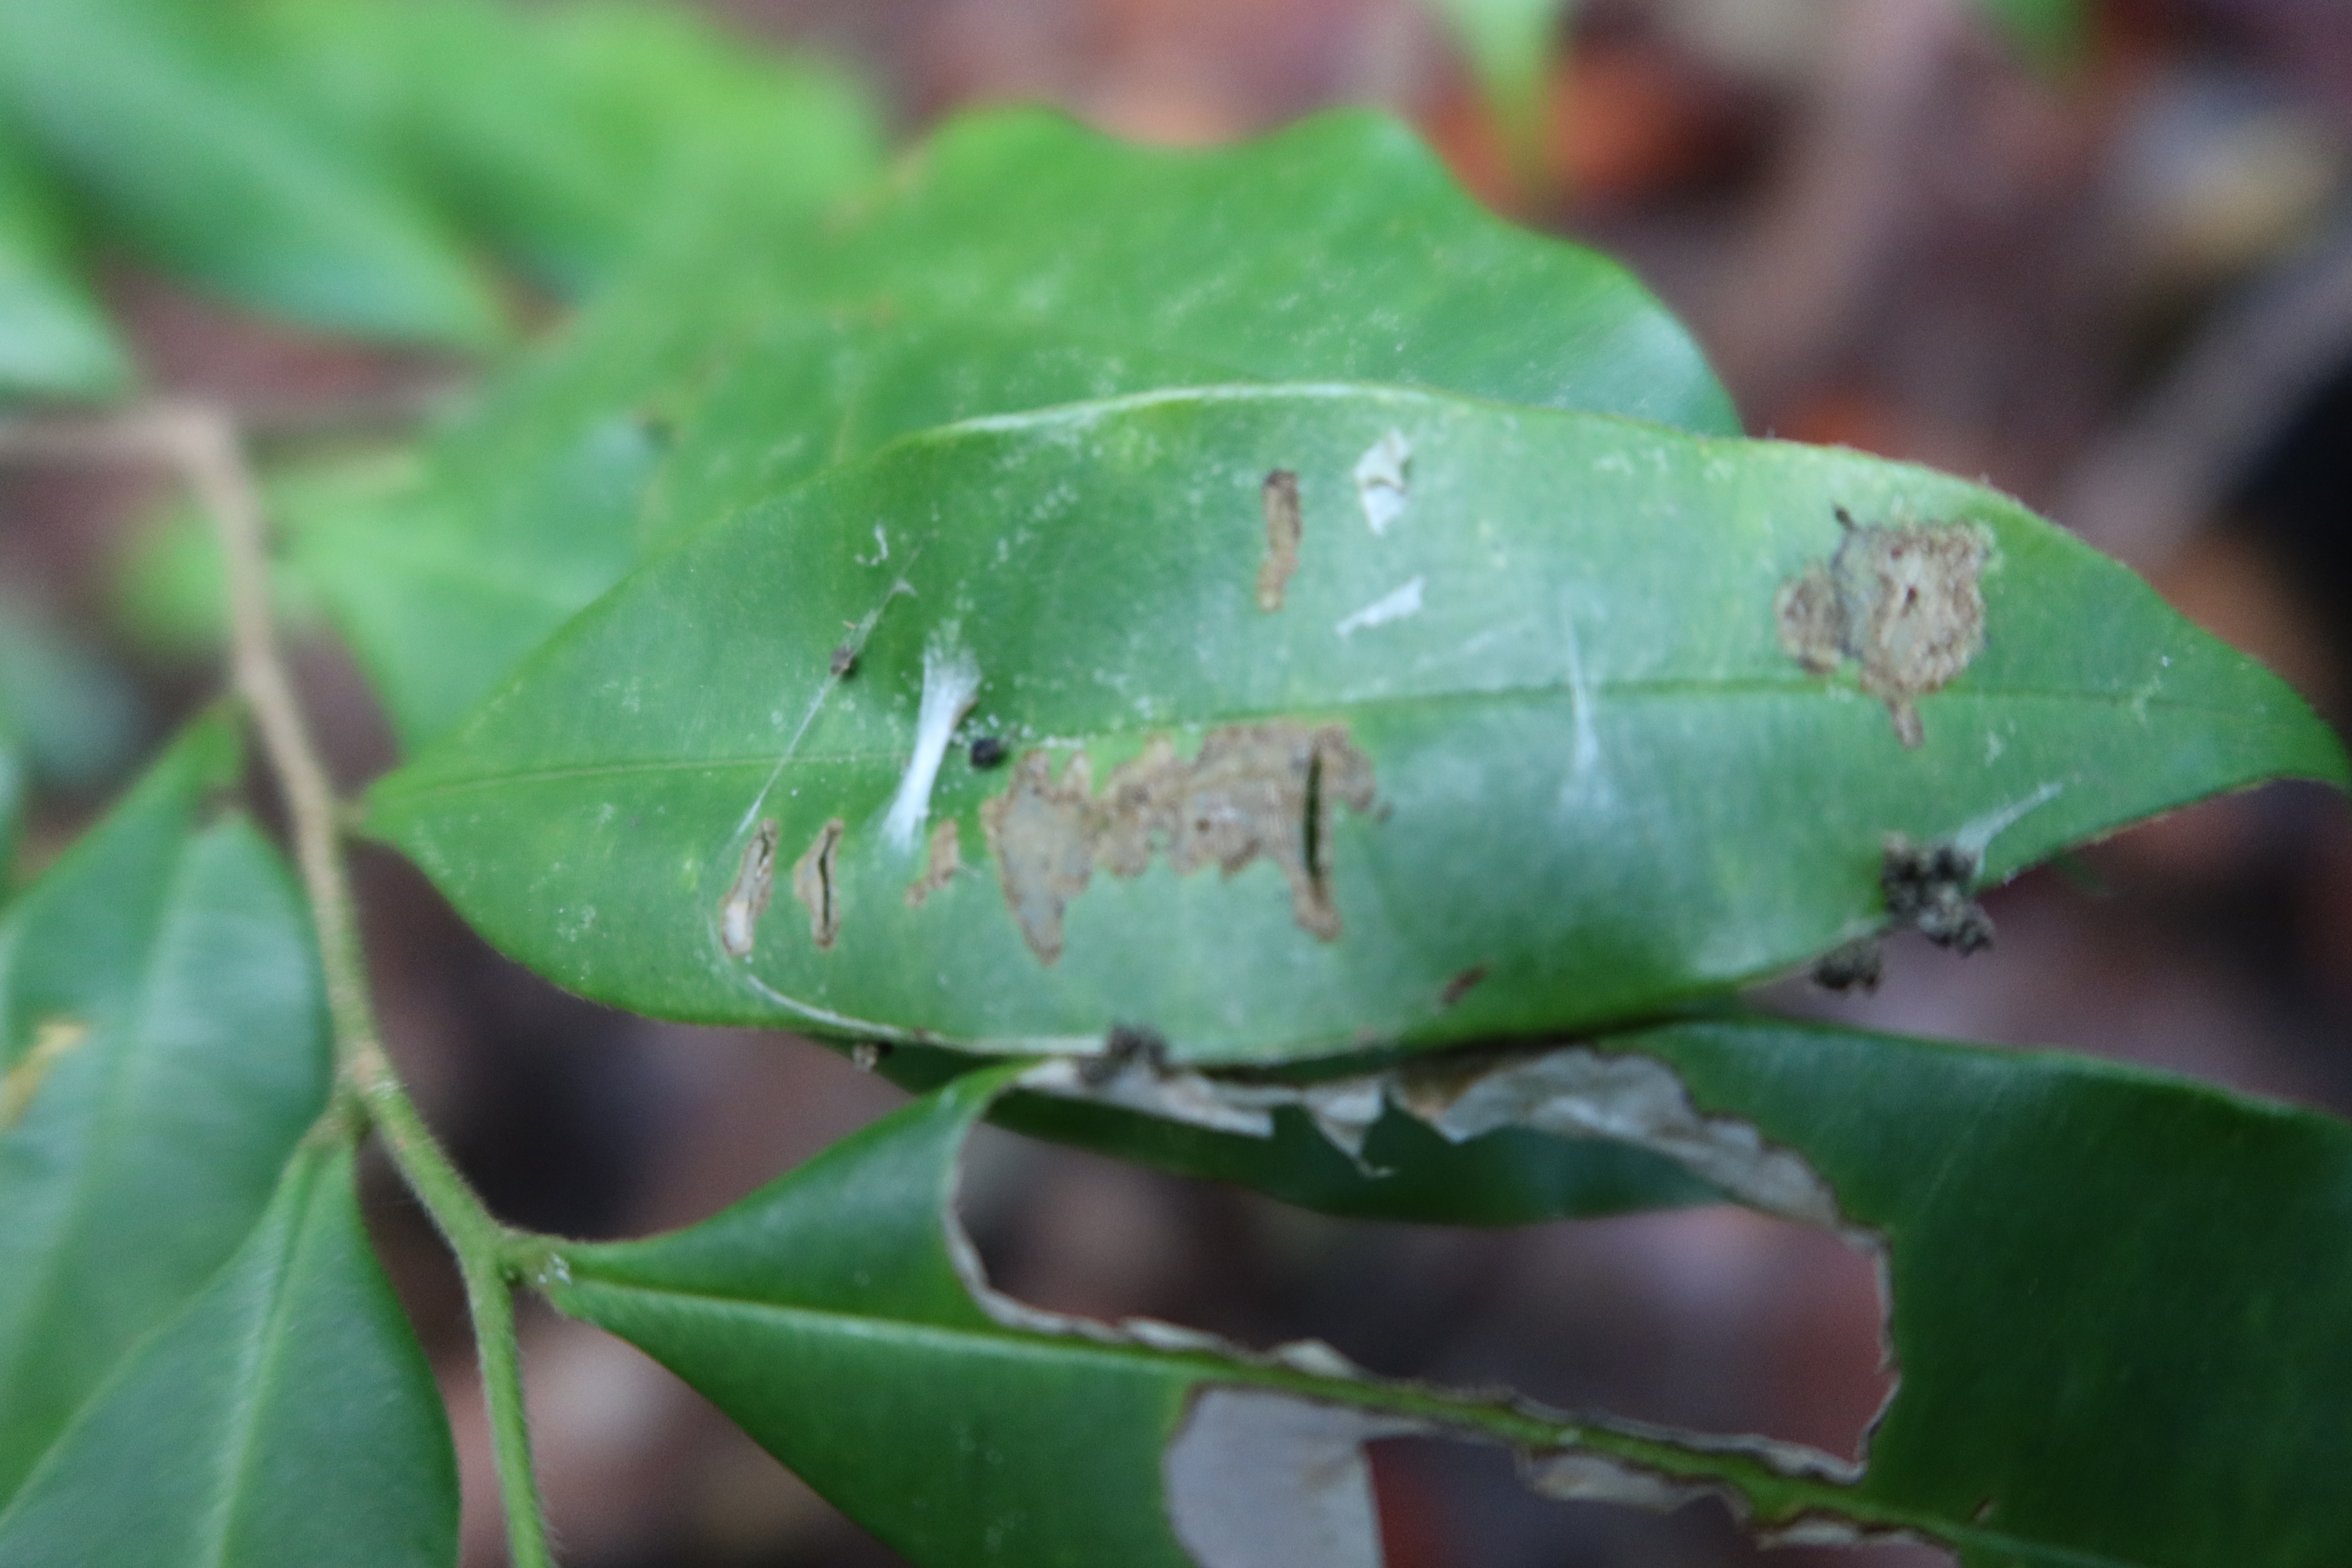
Label: Translucent lesion